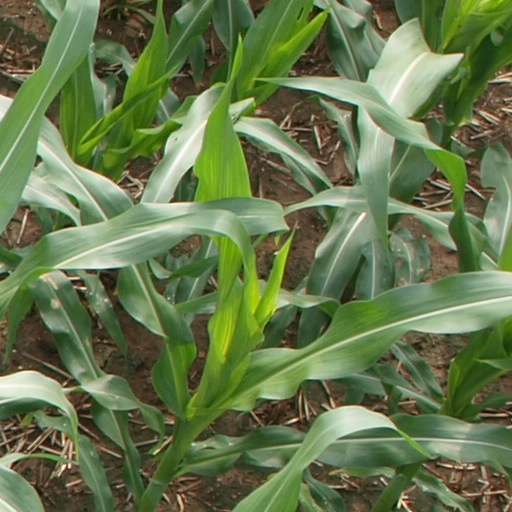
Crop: maize; corn